Arakawa, Tokyo

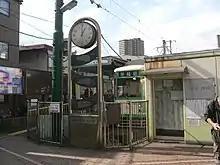
Minowabashi Station

On 1 July 1944, during World War II, the Imperial Japanese Army established the #20-B prisoner-of-war camp on the grounds near Hashiba Bridge, Minami-Senju, at the current day location with the address of 3-41 Minami-Senju, Arakawa. The camp was renamed to #10-B in August 1945. The prisoners were liberated in September 1945. At the time, there were 256 prisoners of war (87 British, 64 American, 55 Canadian and 50 Dutch) held at the camp. Two prisoners died during their imprisonment.